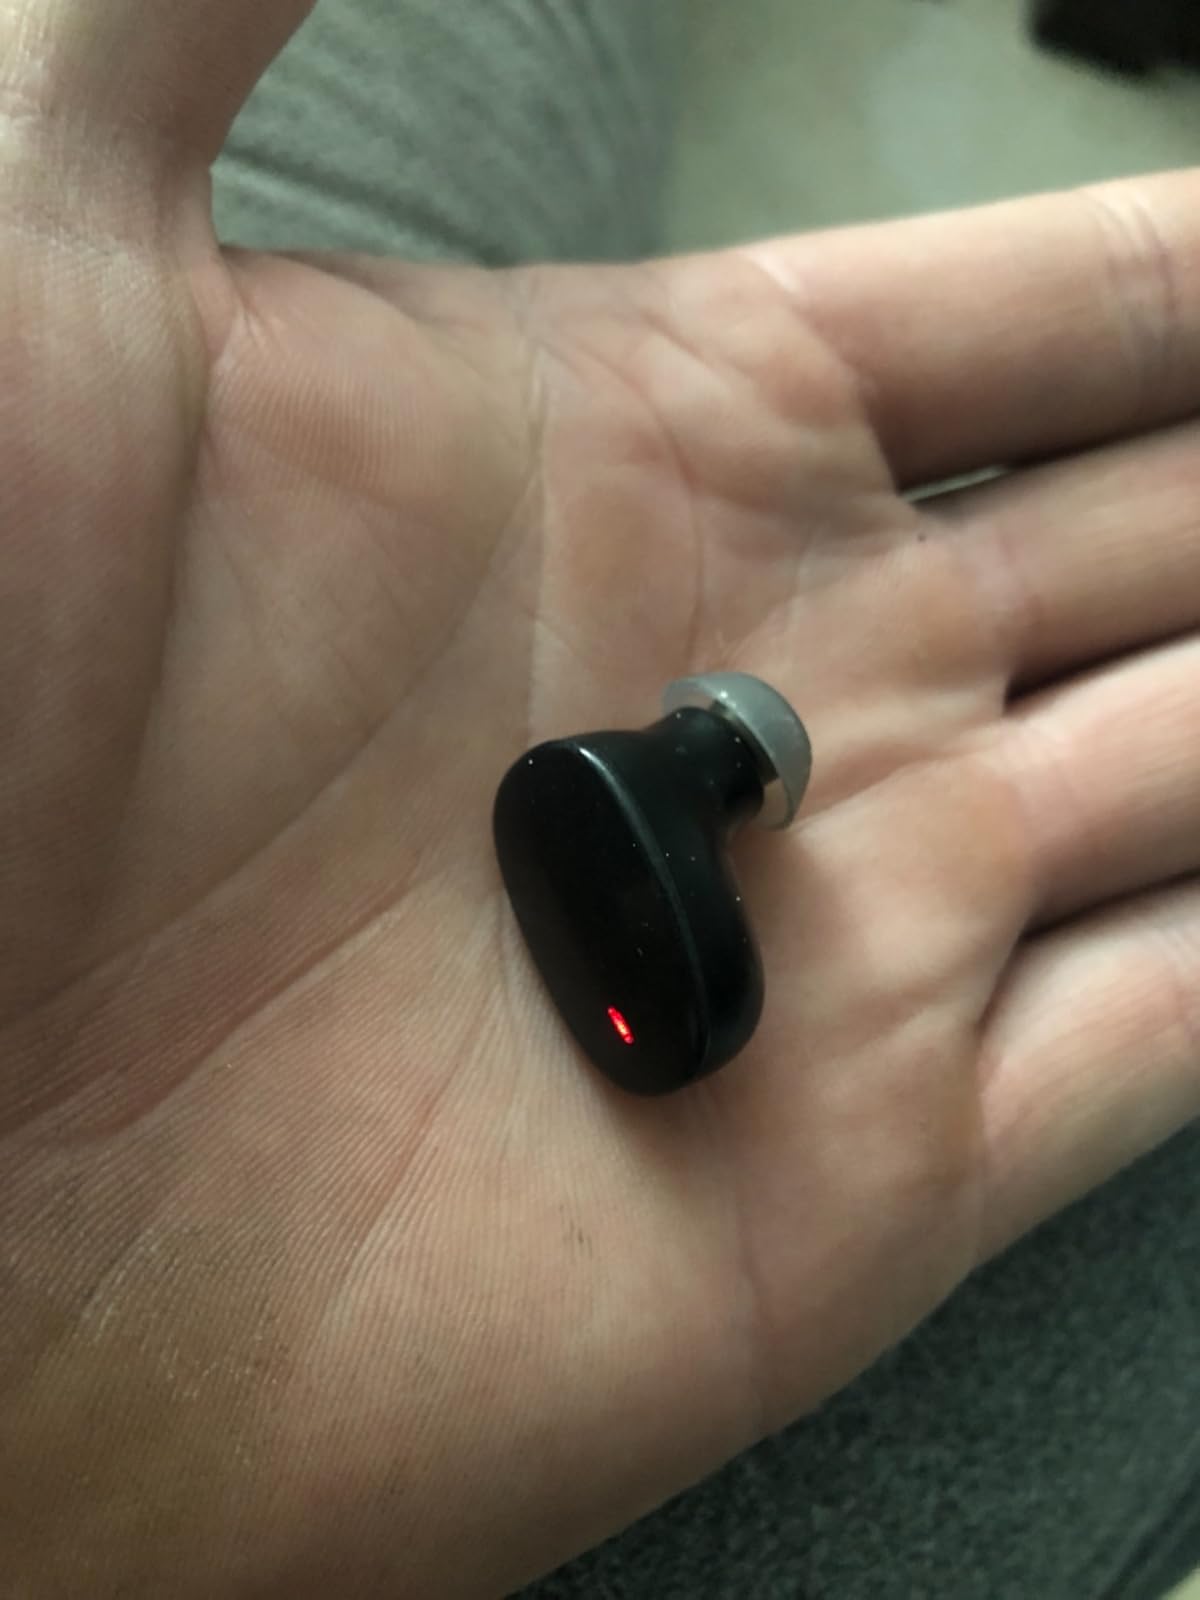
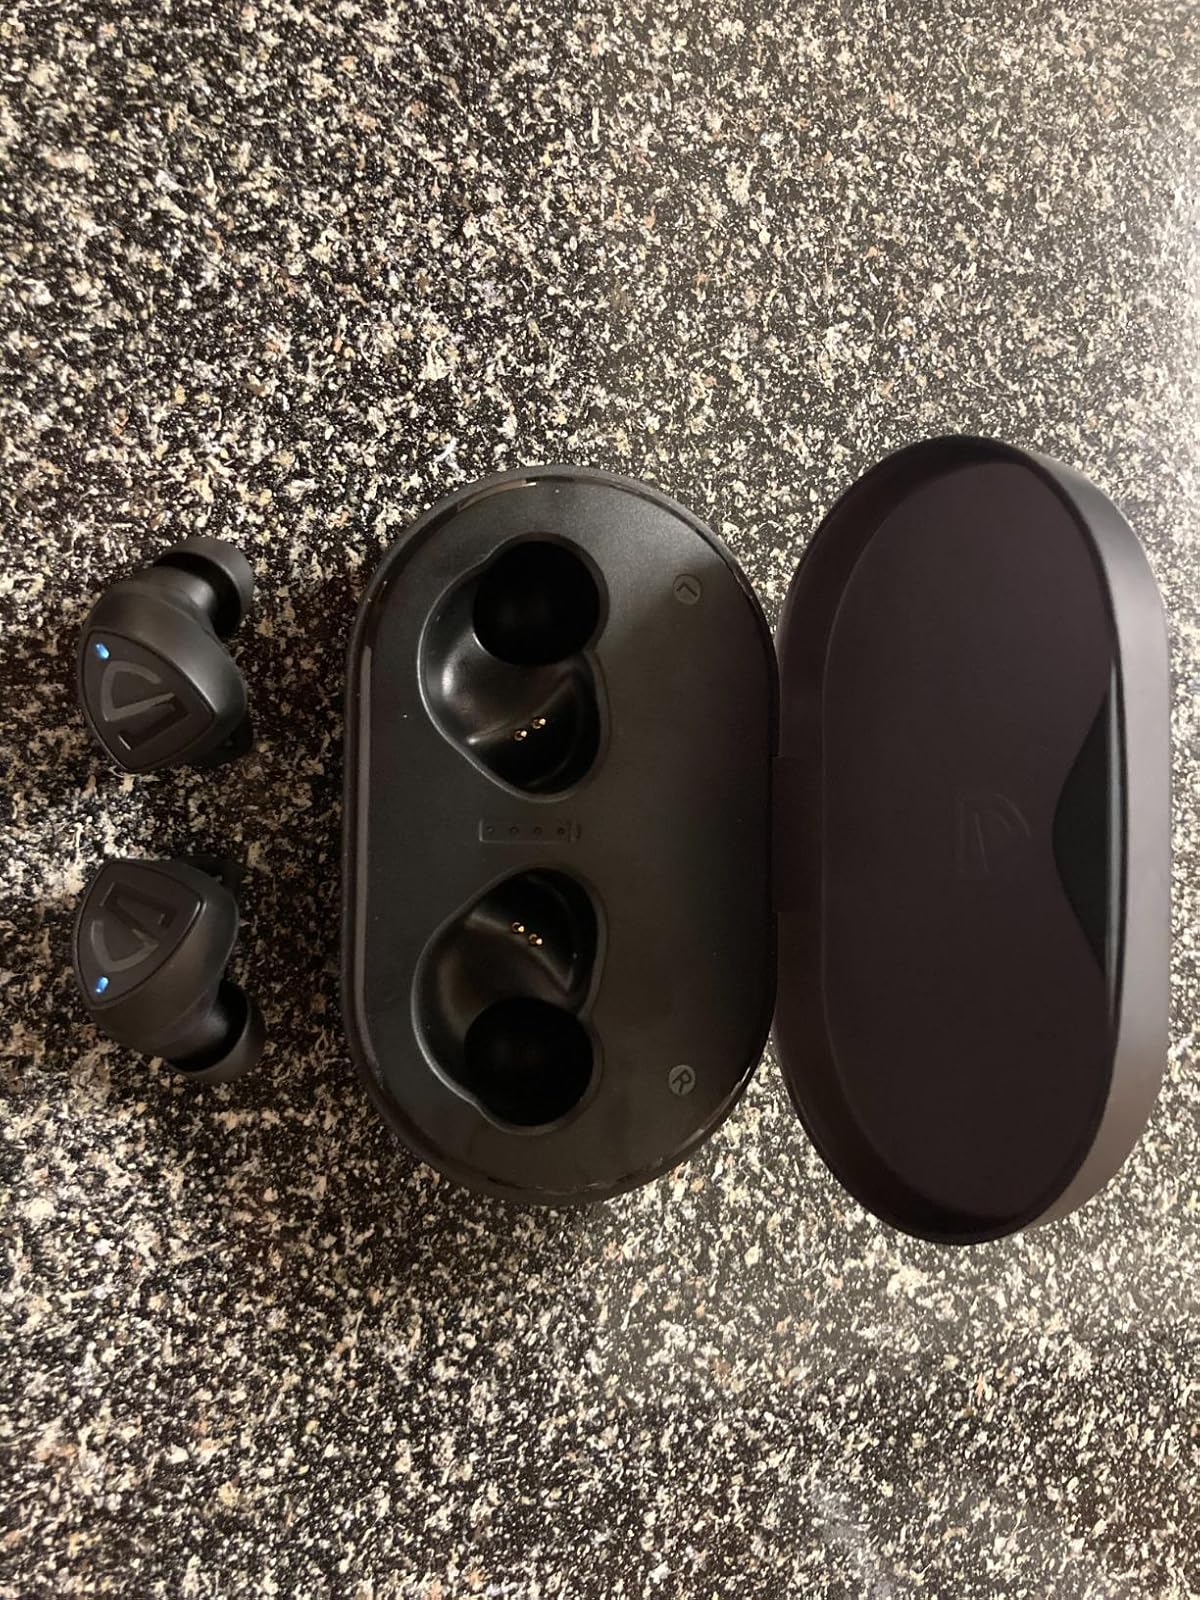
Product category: earbuds
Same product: no